Max Kampelman

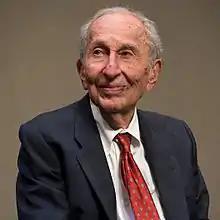

Max Kampelman (born Max Kampelmacher; November 7, 1920 – January 25, 2013) was an American diplomat.